St. Servatius' College, Matara

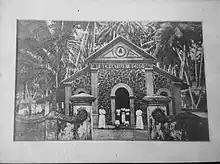
Old St. Servatius' College

In August 1898, a new structure was erected for the school. As the construction funds came from the St. Servatius Jesuit school of Liège, Belgium, the Matara school adopted the name of this patron saint: Servais de Tongres, a 4th-century Belgian missionary, and one of the first bishops in the area around Tongeren, Maastricht, and Liège.